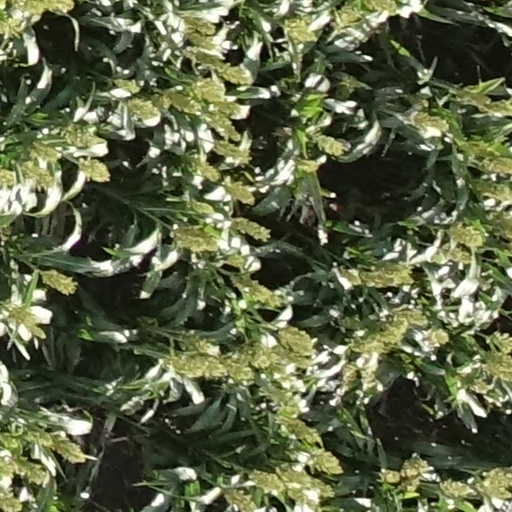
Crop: sorghum